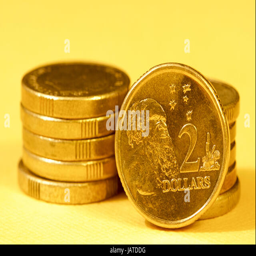
dollar with a stack of coins